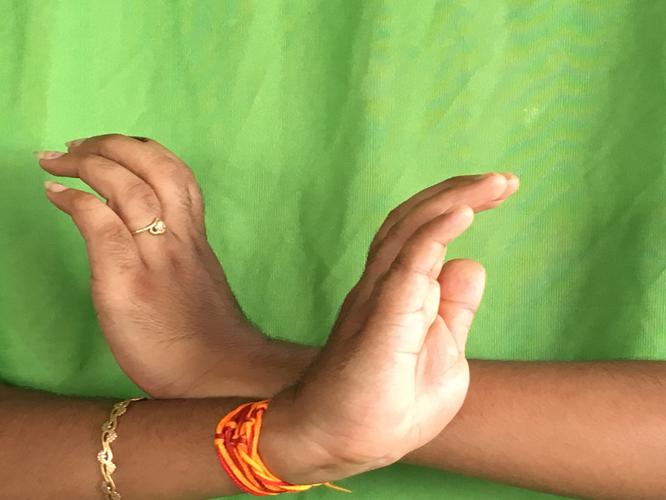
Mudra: Nagabandha
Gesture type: double_hand